Mixed-sex sports

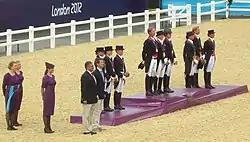
Equestrian at the 2012 Summer Olympics – Team dressage, 7 of 9 medalists are women

In equestrian sports, male and female riders compete against each other in eventing, dressage and show jumping disciplines. Female jockeys compete alongside male ones in horse racing, though they constitute a minority of jockeys overall. Beyond the human athletes, male and female horses are found in racing, with a roughly 60/40 split at the top level between colts and fillies.